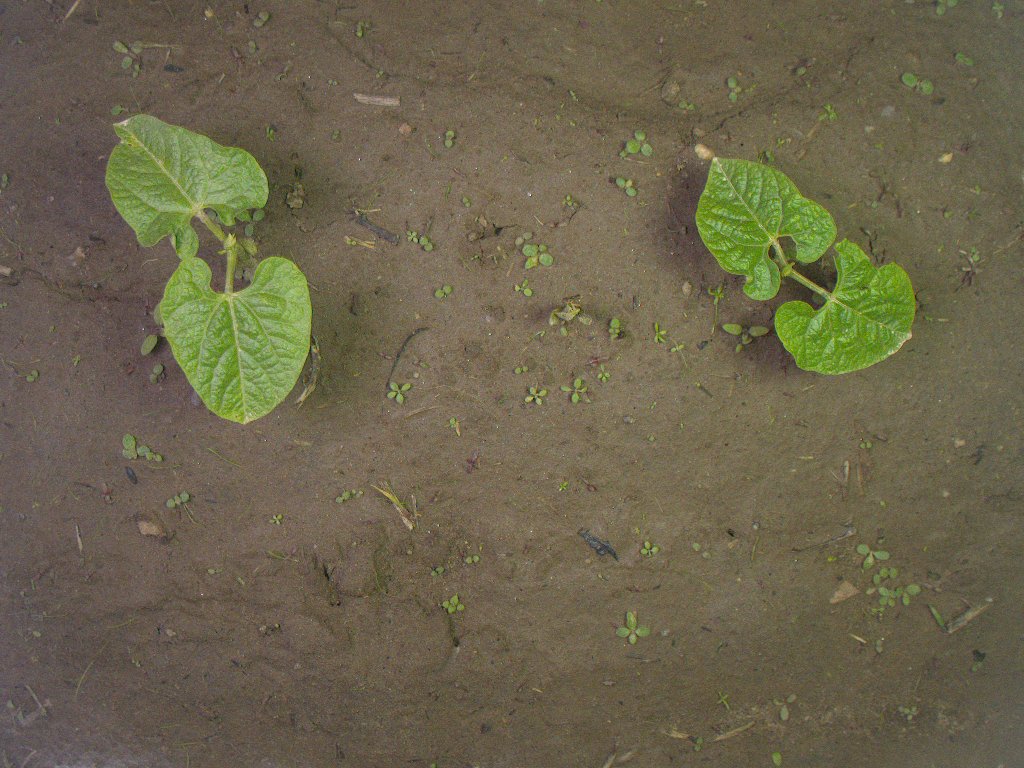
Crop: bean
Objects: bean, bean, stem_bean, stem_bean